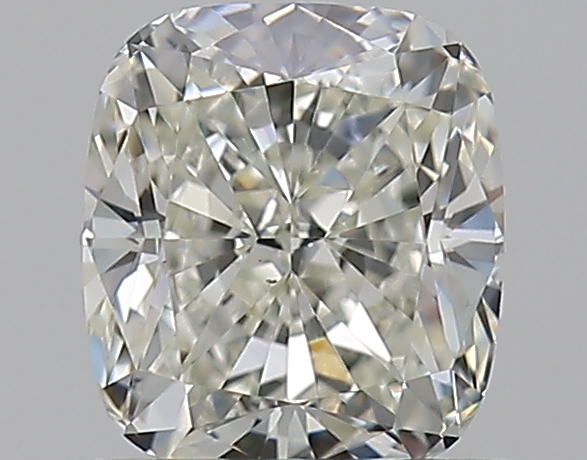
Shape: cushion
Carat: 0.71
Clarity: VS1
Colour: J
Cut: EX
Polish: EX
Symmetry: EX
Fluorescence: N
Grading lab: GIA
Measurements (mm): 5.31 x 4.73 x 3.29